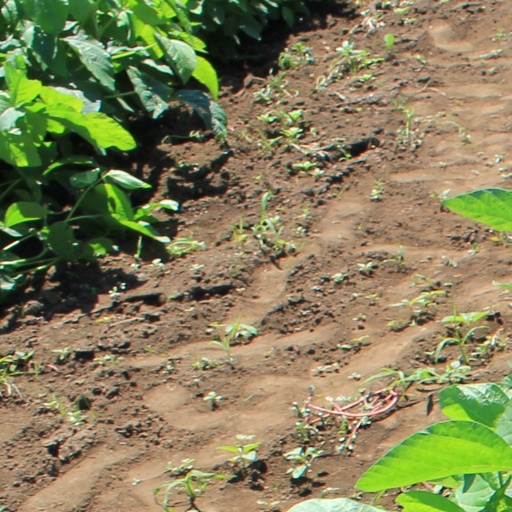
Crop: soybean